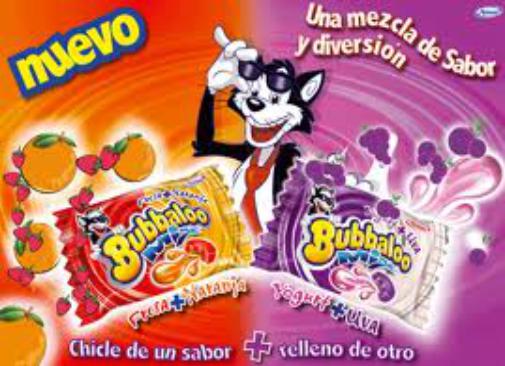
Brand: Bubbaloo
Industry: Food